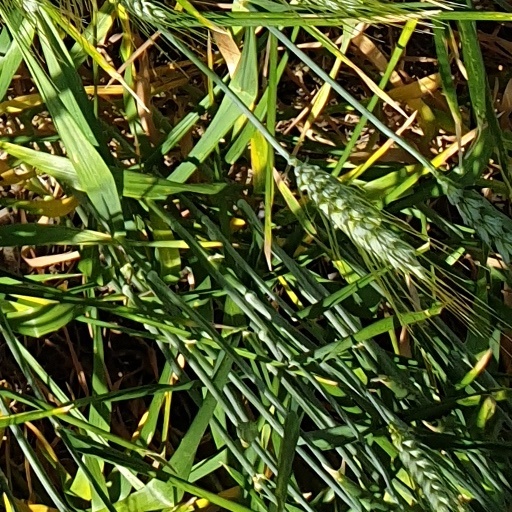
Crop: wheat